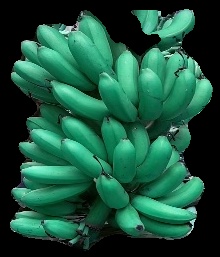
Variety: rasbale
Grade: grade1